Xanthoparmelia convoluta

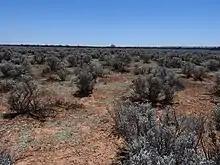
Growing abundantly at Whyalla Conservation Park, South Australia

Xanthoparmelia convoluta is a vagrant lichen in the family Parmeliaceae found in Australia. It lacks rhizenes that hold it to a substrate, so it lives its life moving about in the wind.